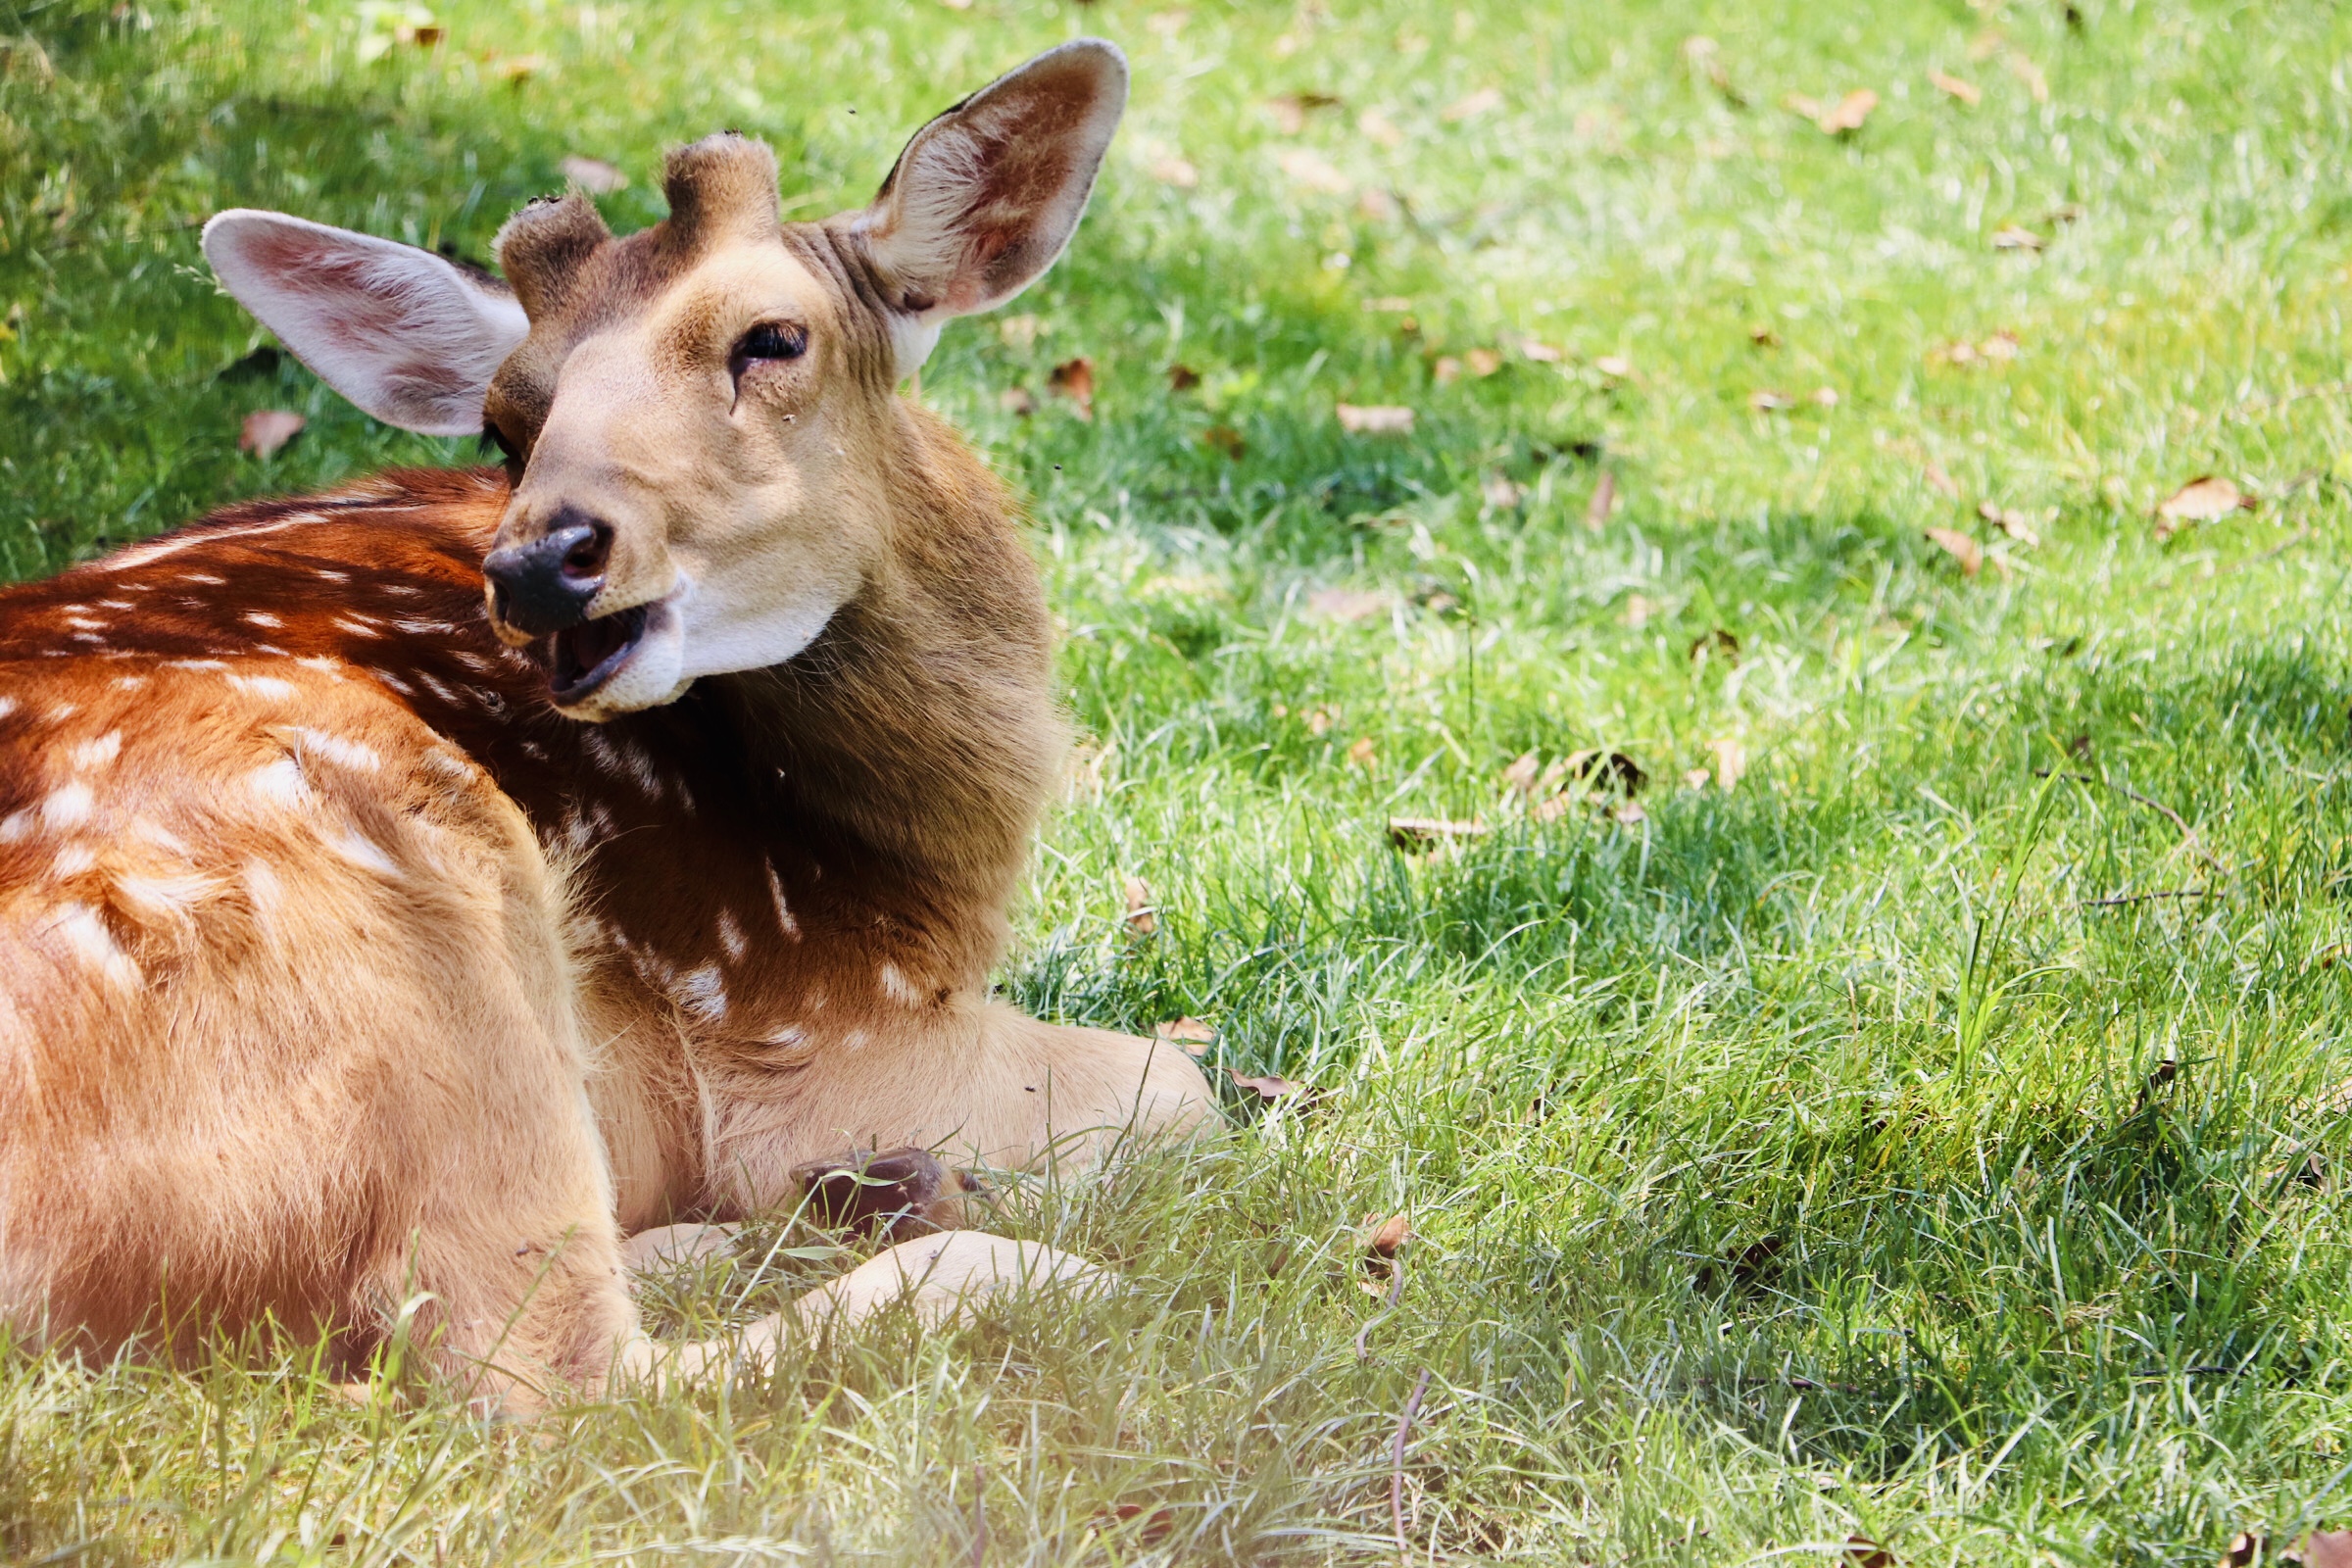
deer, animal, mammal, vertebrate, wildlife, terrestrial animal, grass, fawn, adaptation, grassland, pasture, plant, meadow, antelope